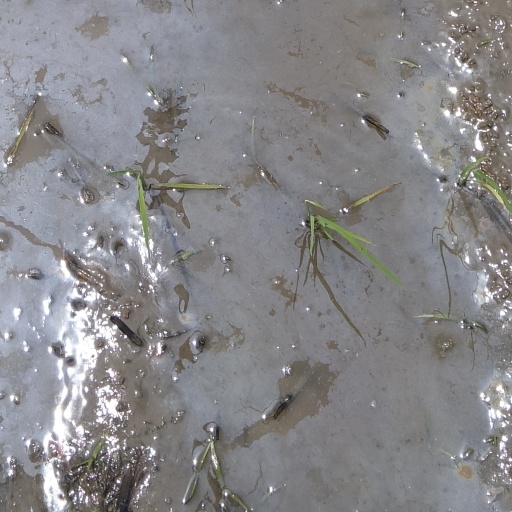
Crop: rice